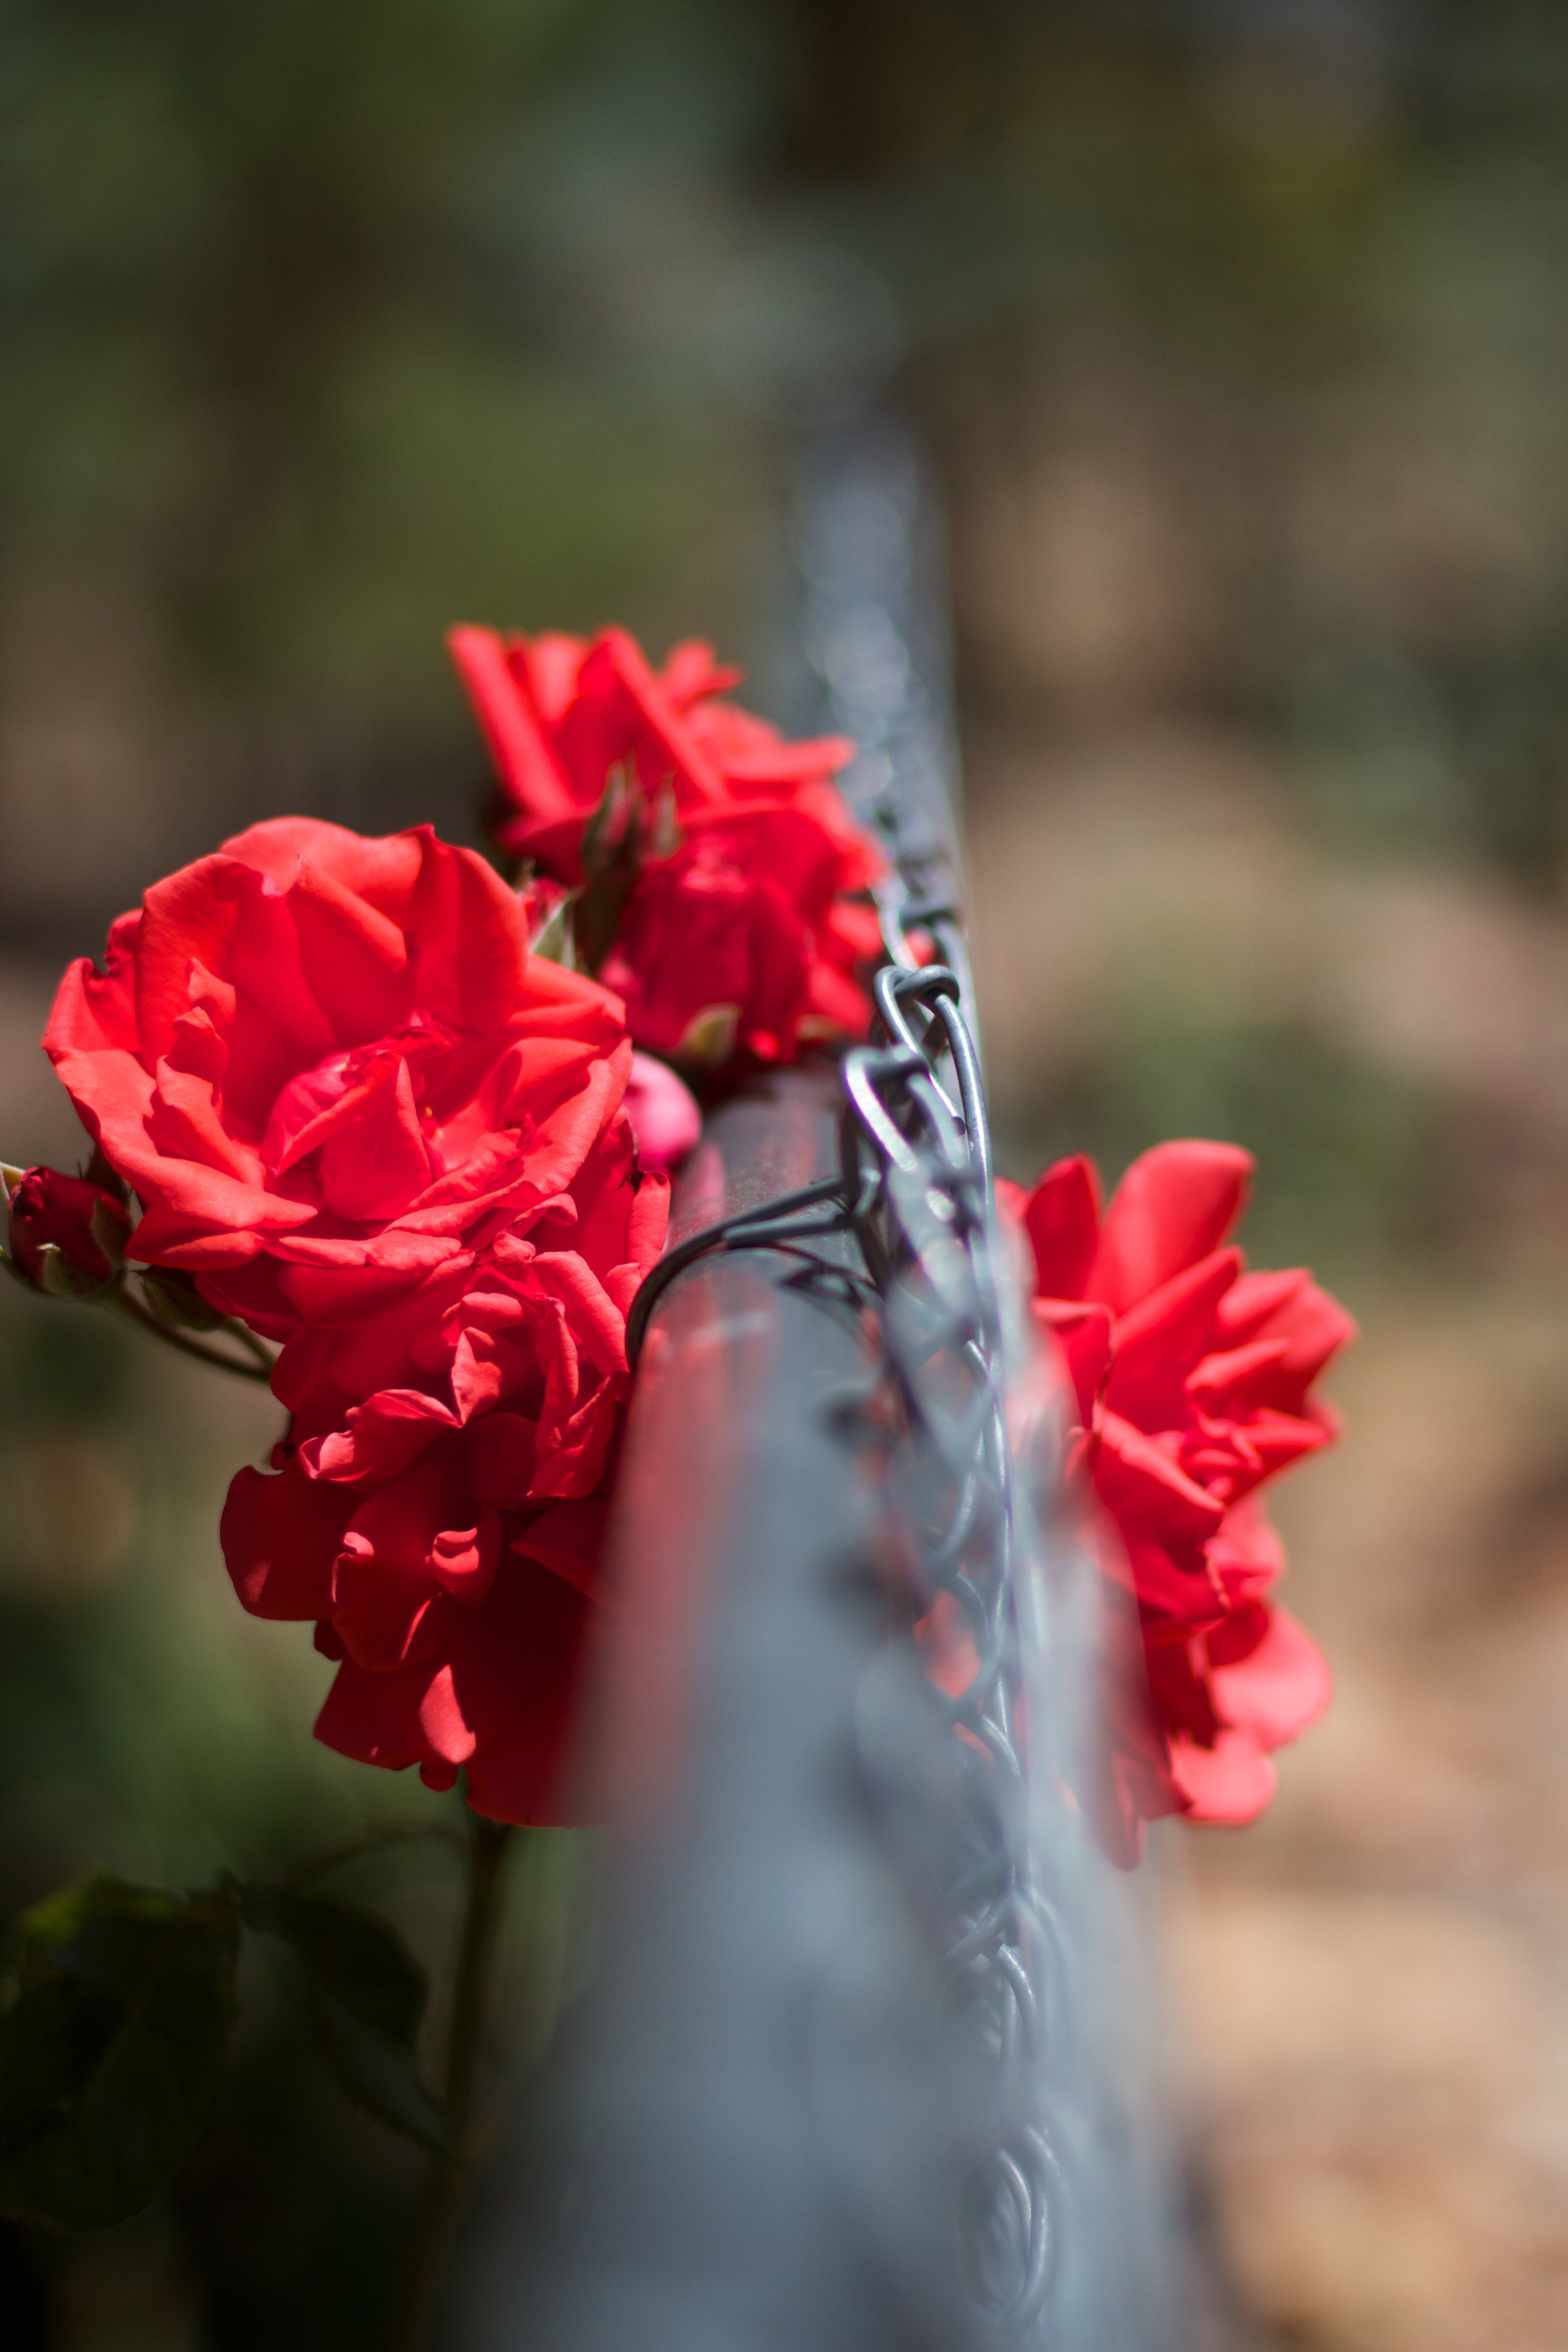
blossom, plant, leaf, flower, petal, rose, red, botany, pink, flora, close up, 2015365, macro photography, flowering plant, garden roses, rose family, plant stem, land plant